The Falls Church

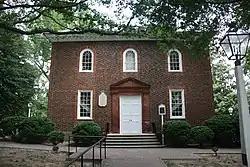

The Falls Church is an historic Episcopal church, from which the city of Falls Church, Virginia, near Washington, D.C., takes its name. Established in 1732, the parish in 1769 built a brick church building that remains in use today.